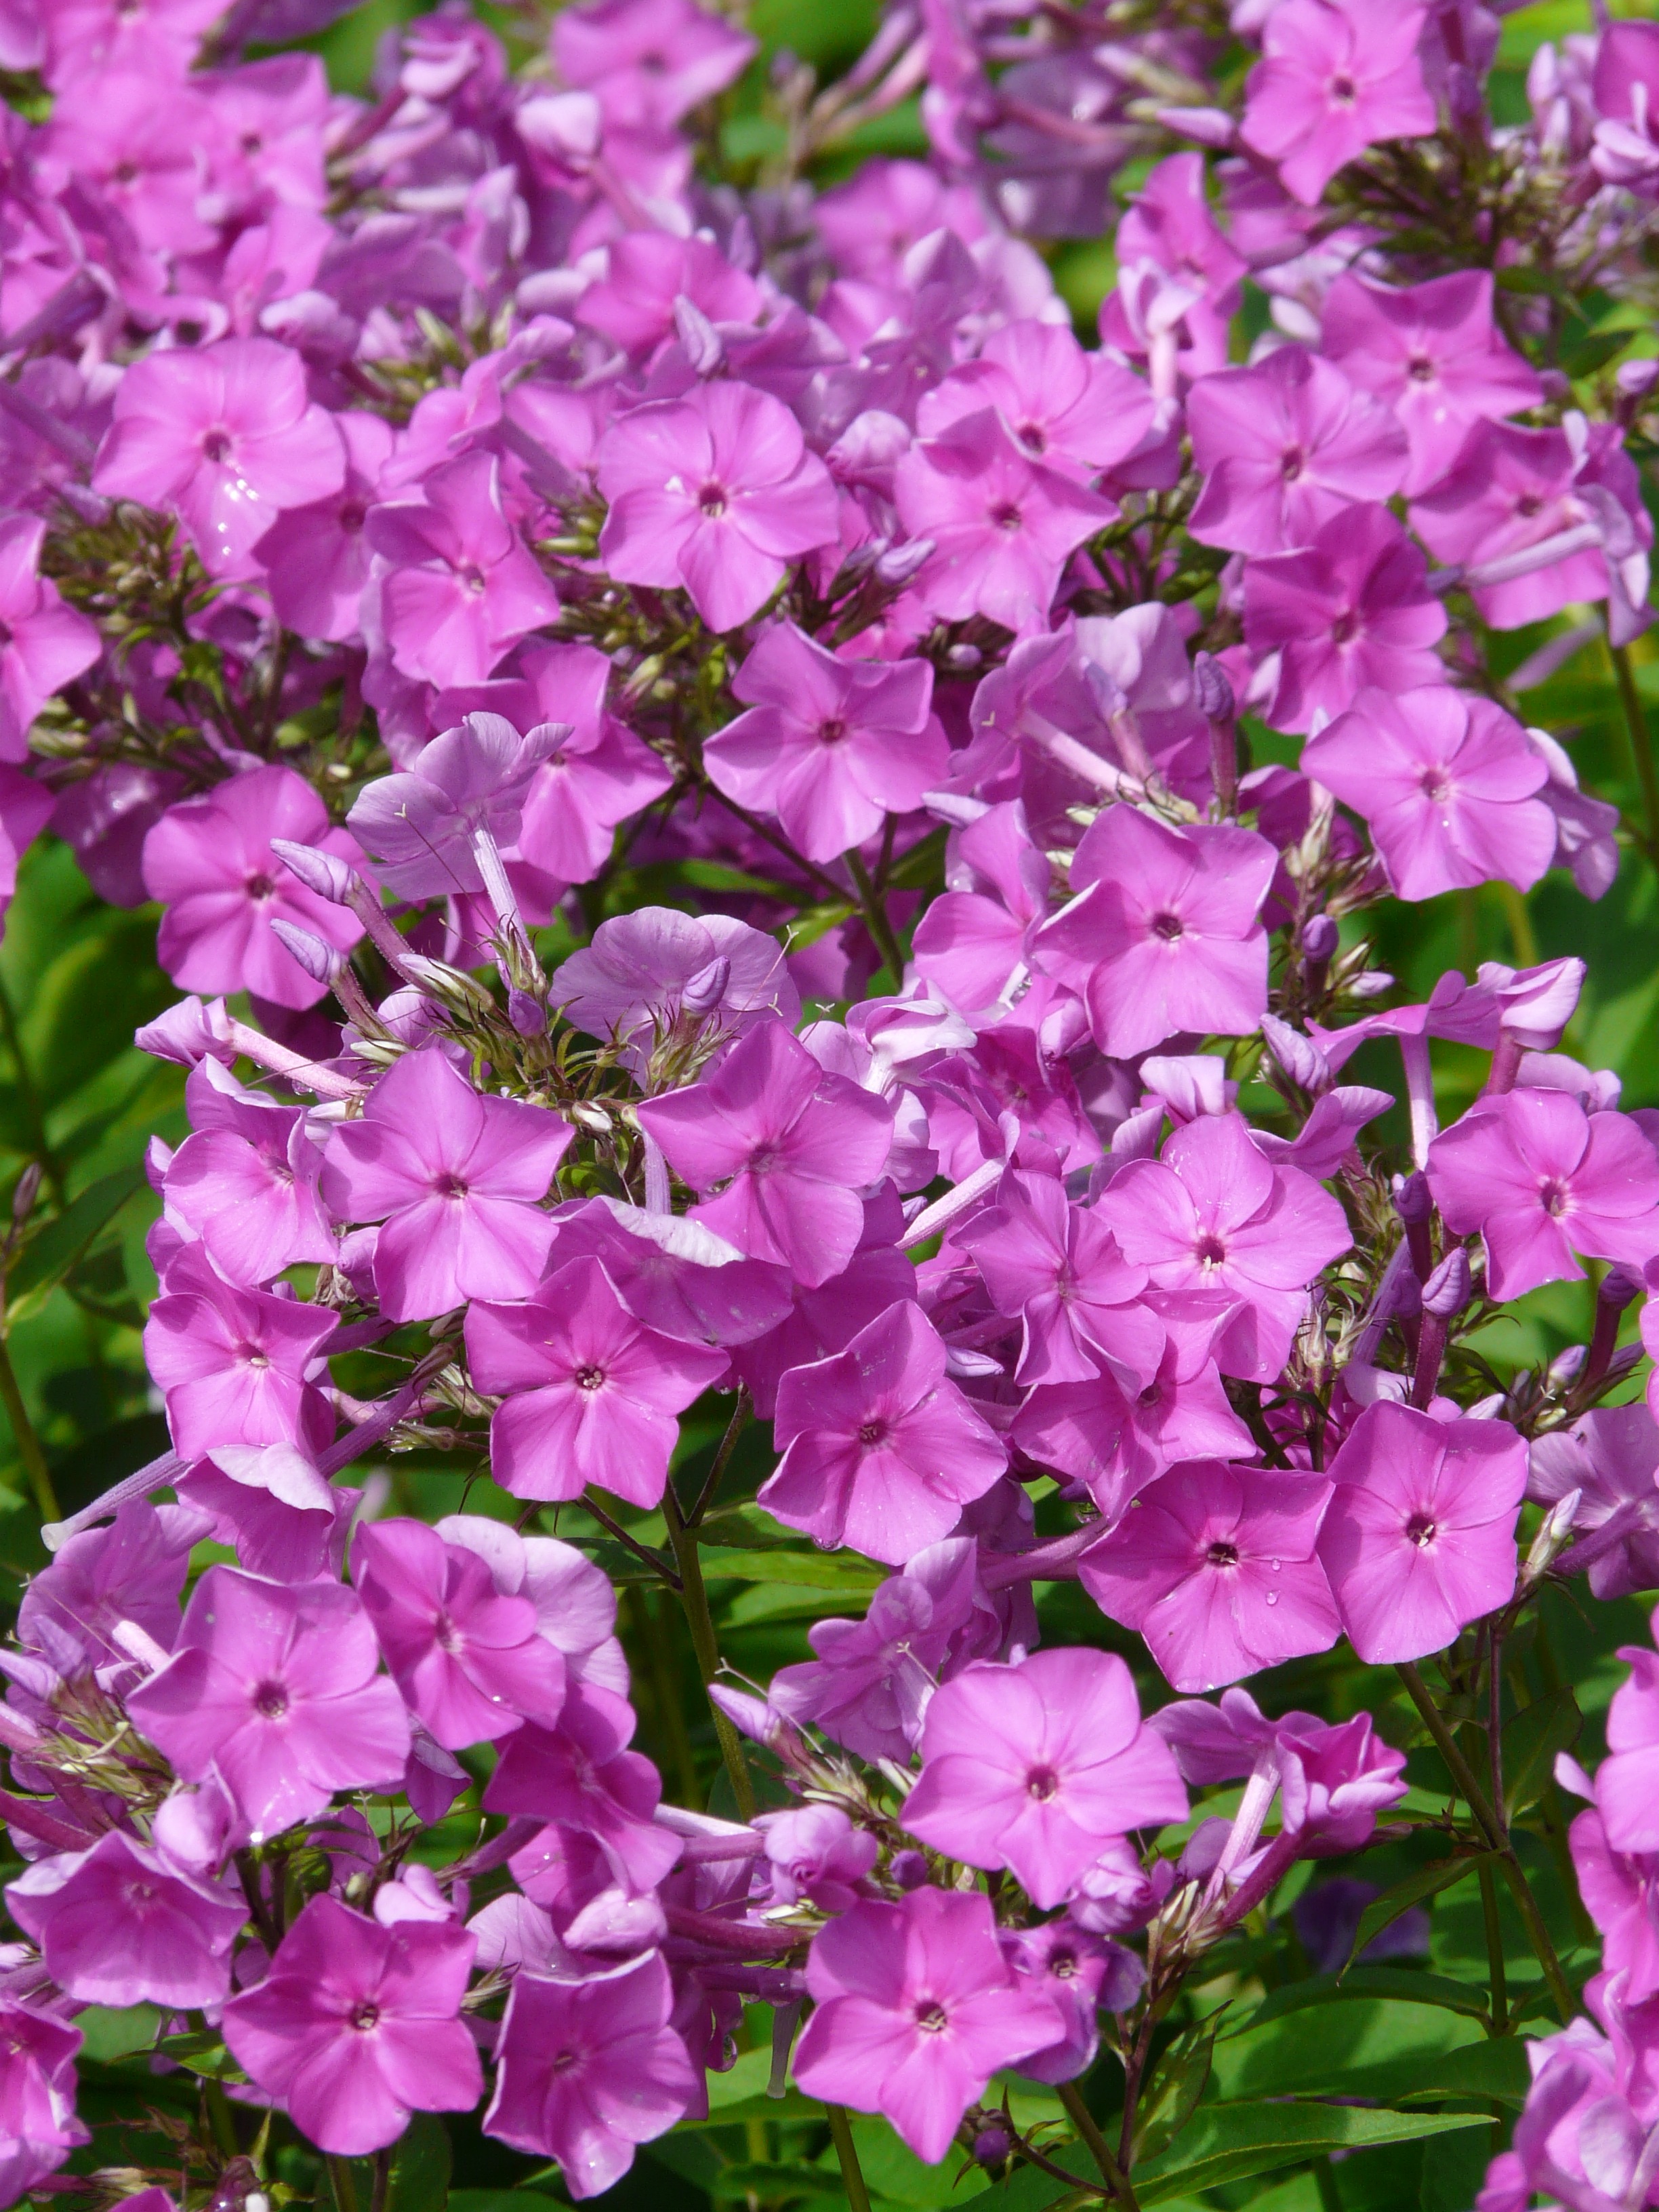
blossom, plant, flower, bloom, color, botany, colorful, pink, flora, flowers, farbenpracht, shrub, bright, beautiful, phlox, flowering plant, flower fullness, herbaceous plant, bellflower family, flame flower, greek valerian plant, annual plant, woody plant, land plant, polemoniaceae